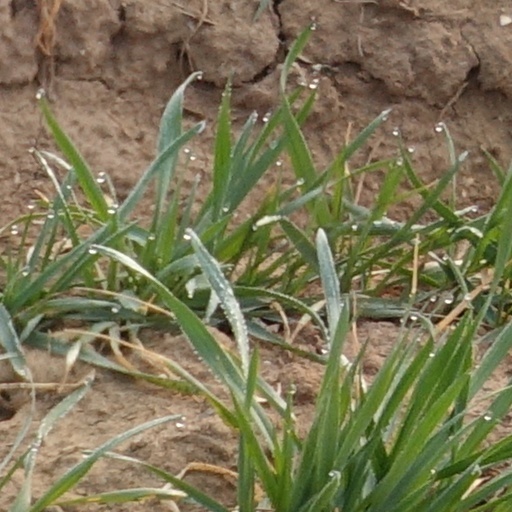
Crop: wheat